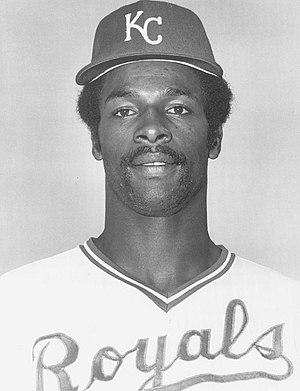
Willie James Wilson est un voltigeur étoile de baseball ayant joué dans les Ligues majeures de 1976 à 1994, principalement pour les Royals de Kansas City.